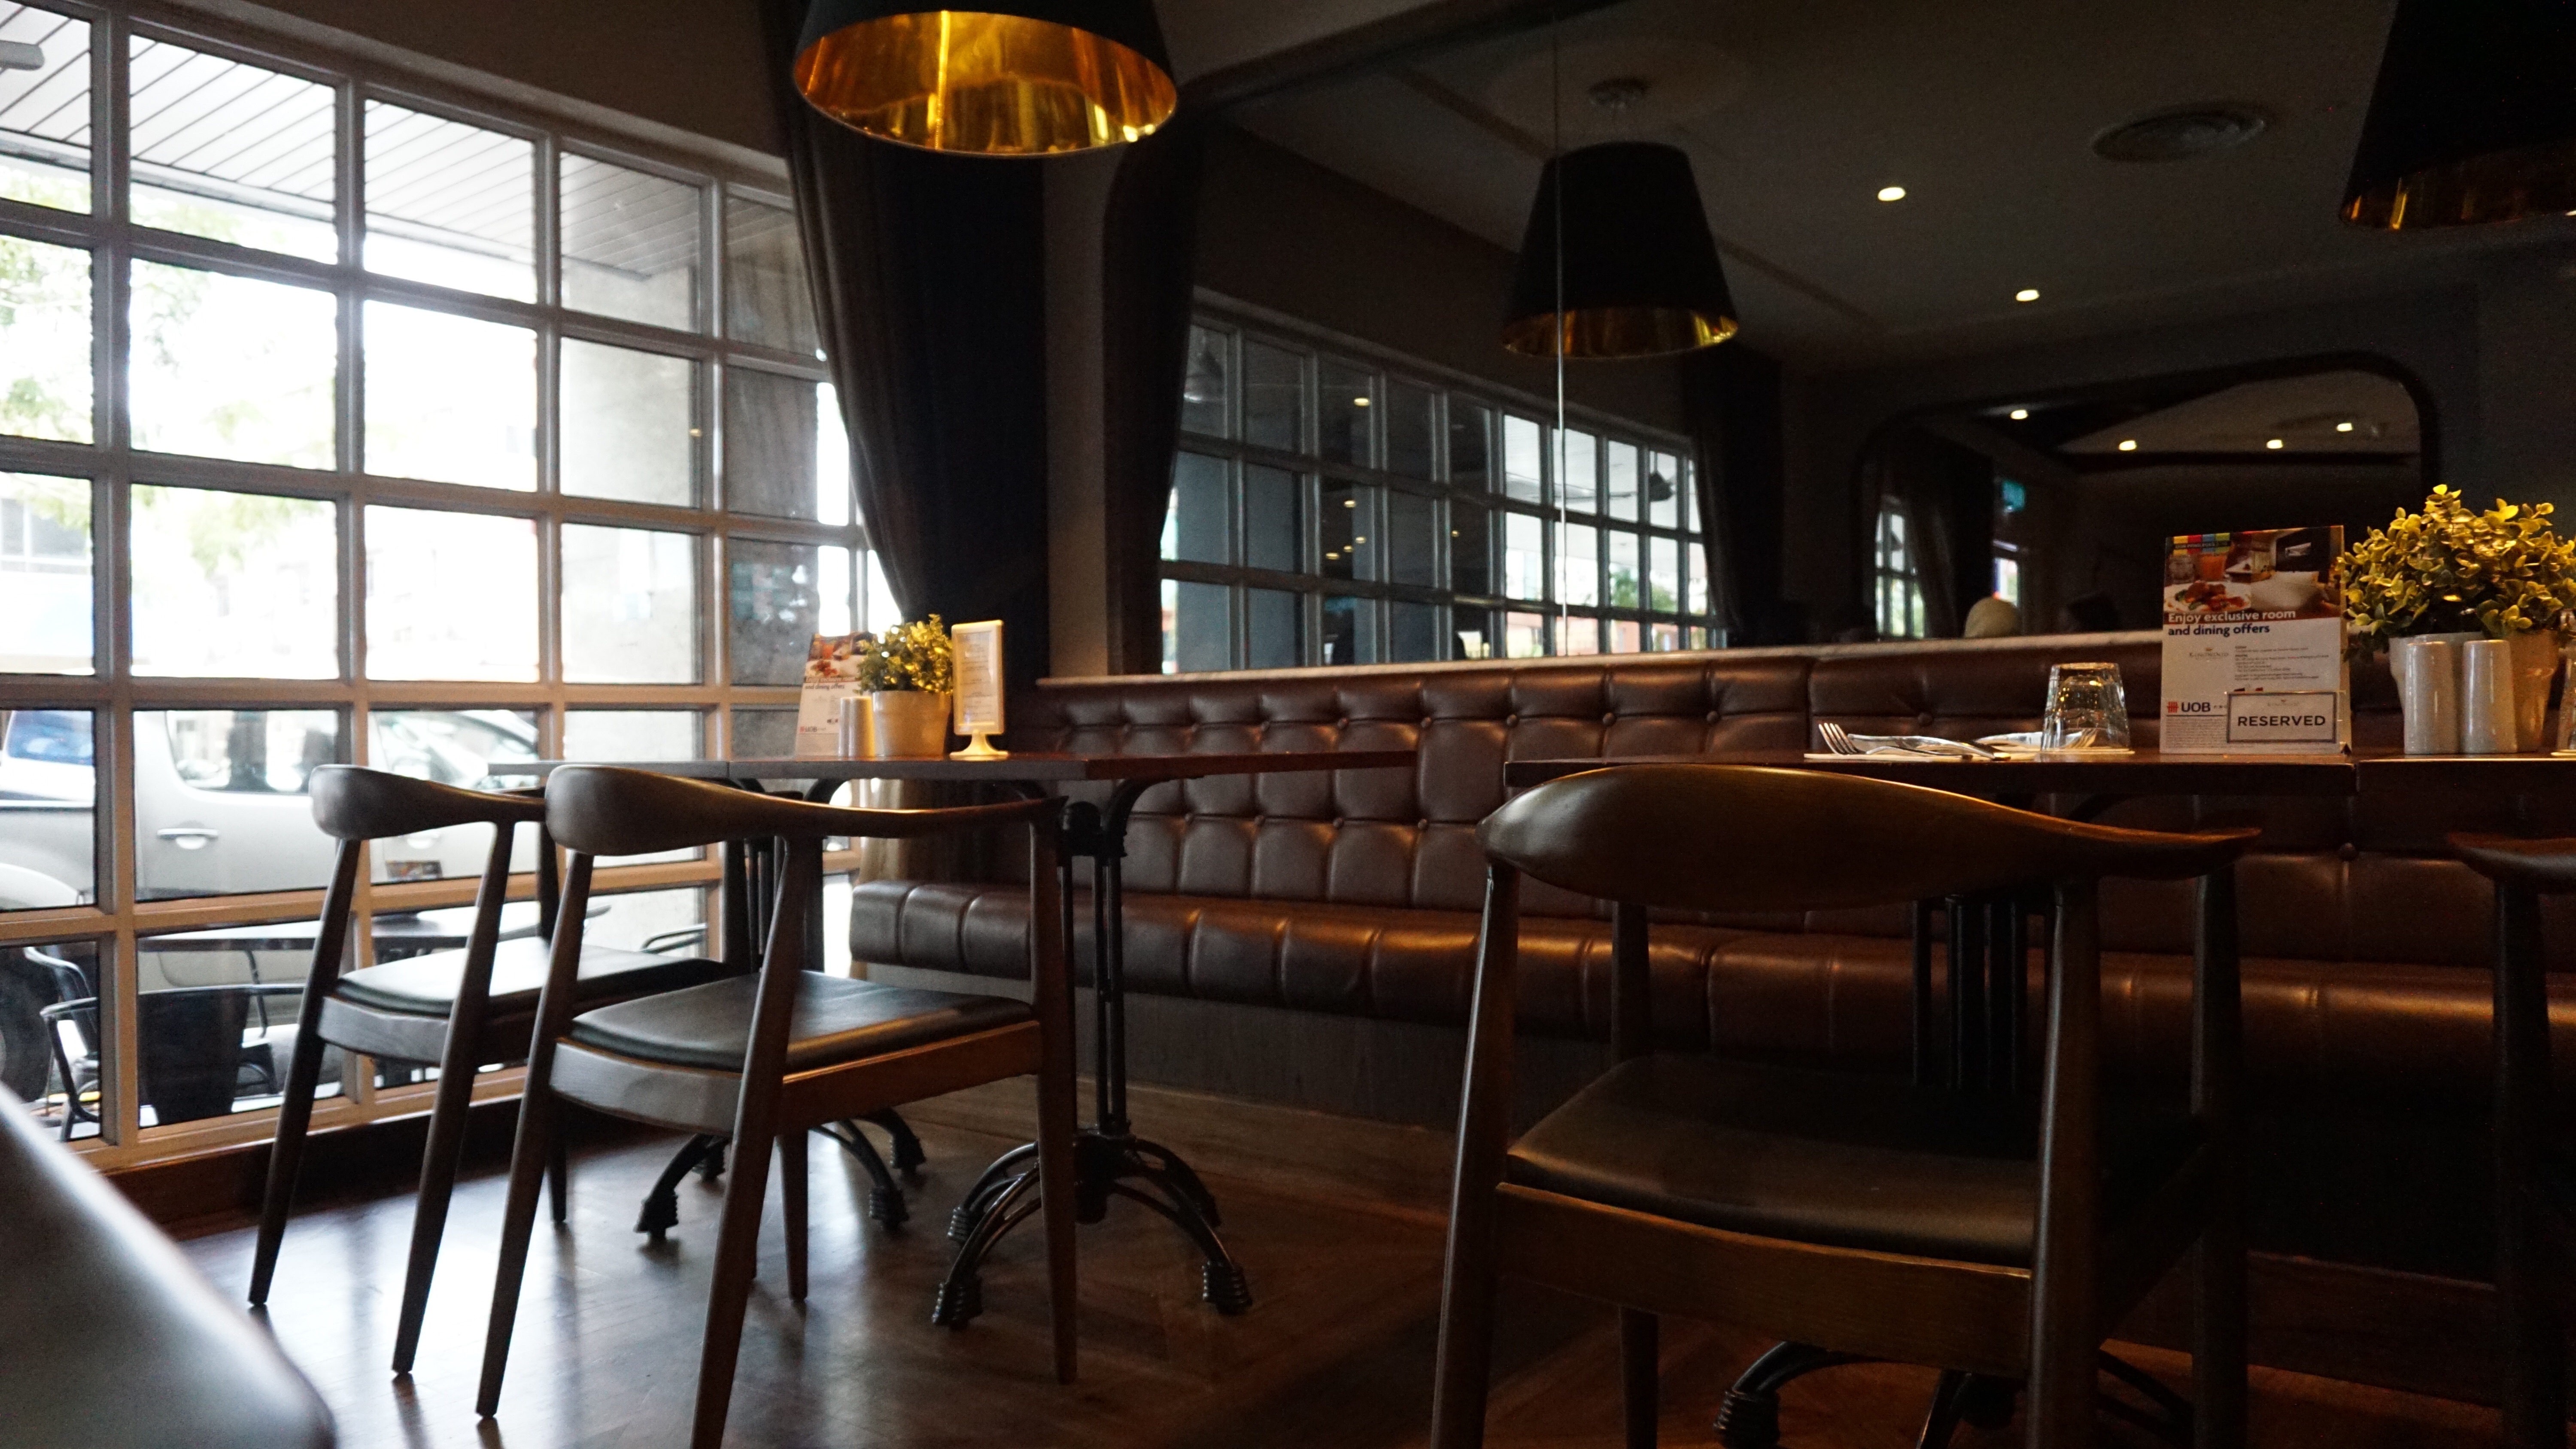
cafe, restaurant, bar, property, room, interior design, resort, estate, real estate, dining room